Architecture of the medieval cathedrals of England

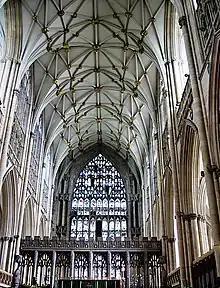
This interior view at York shows the Gothic style becoming less about projecting forms and more about surface treatment. The walls, vault and east window are all covered with a decorative net-like tracery. The pattern of the vault ribs resembles interconnecting stars.

Many of the cathedrals have major parts in the late-12th-to-early-13th-century style known as Lancet Gothic or Early English Gothic, and defined by its simple, untraceried lancet-like openings. Salisbury Cathedral is the major example of this style, which is also seen at Wells and Worcester, at the eastern arms of Canterbury, Hereford and Southwark, and the transepts of York. Also of this period is the spectacular façade of Peterborough, and the less grand but harmonious façade of Ripon.